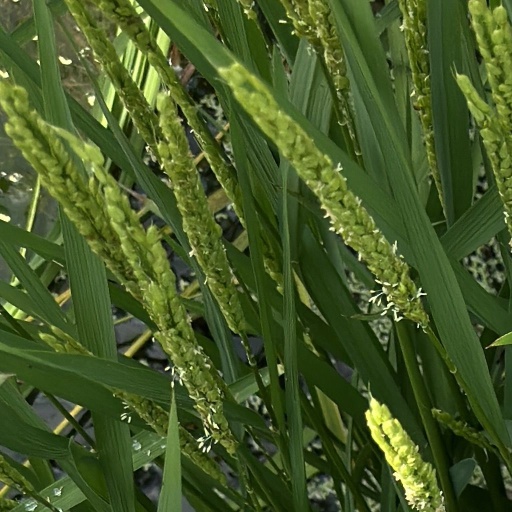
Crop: rice